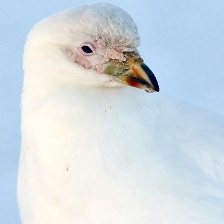
Species: SNOWY SHEATHBILL
Scientific name: CHIONIS ALBUS